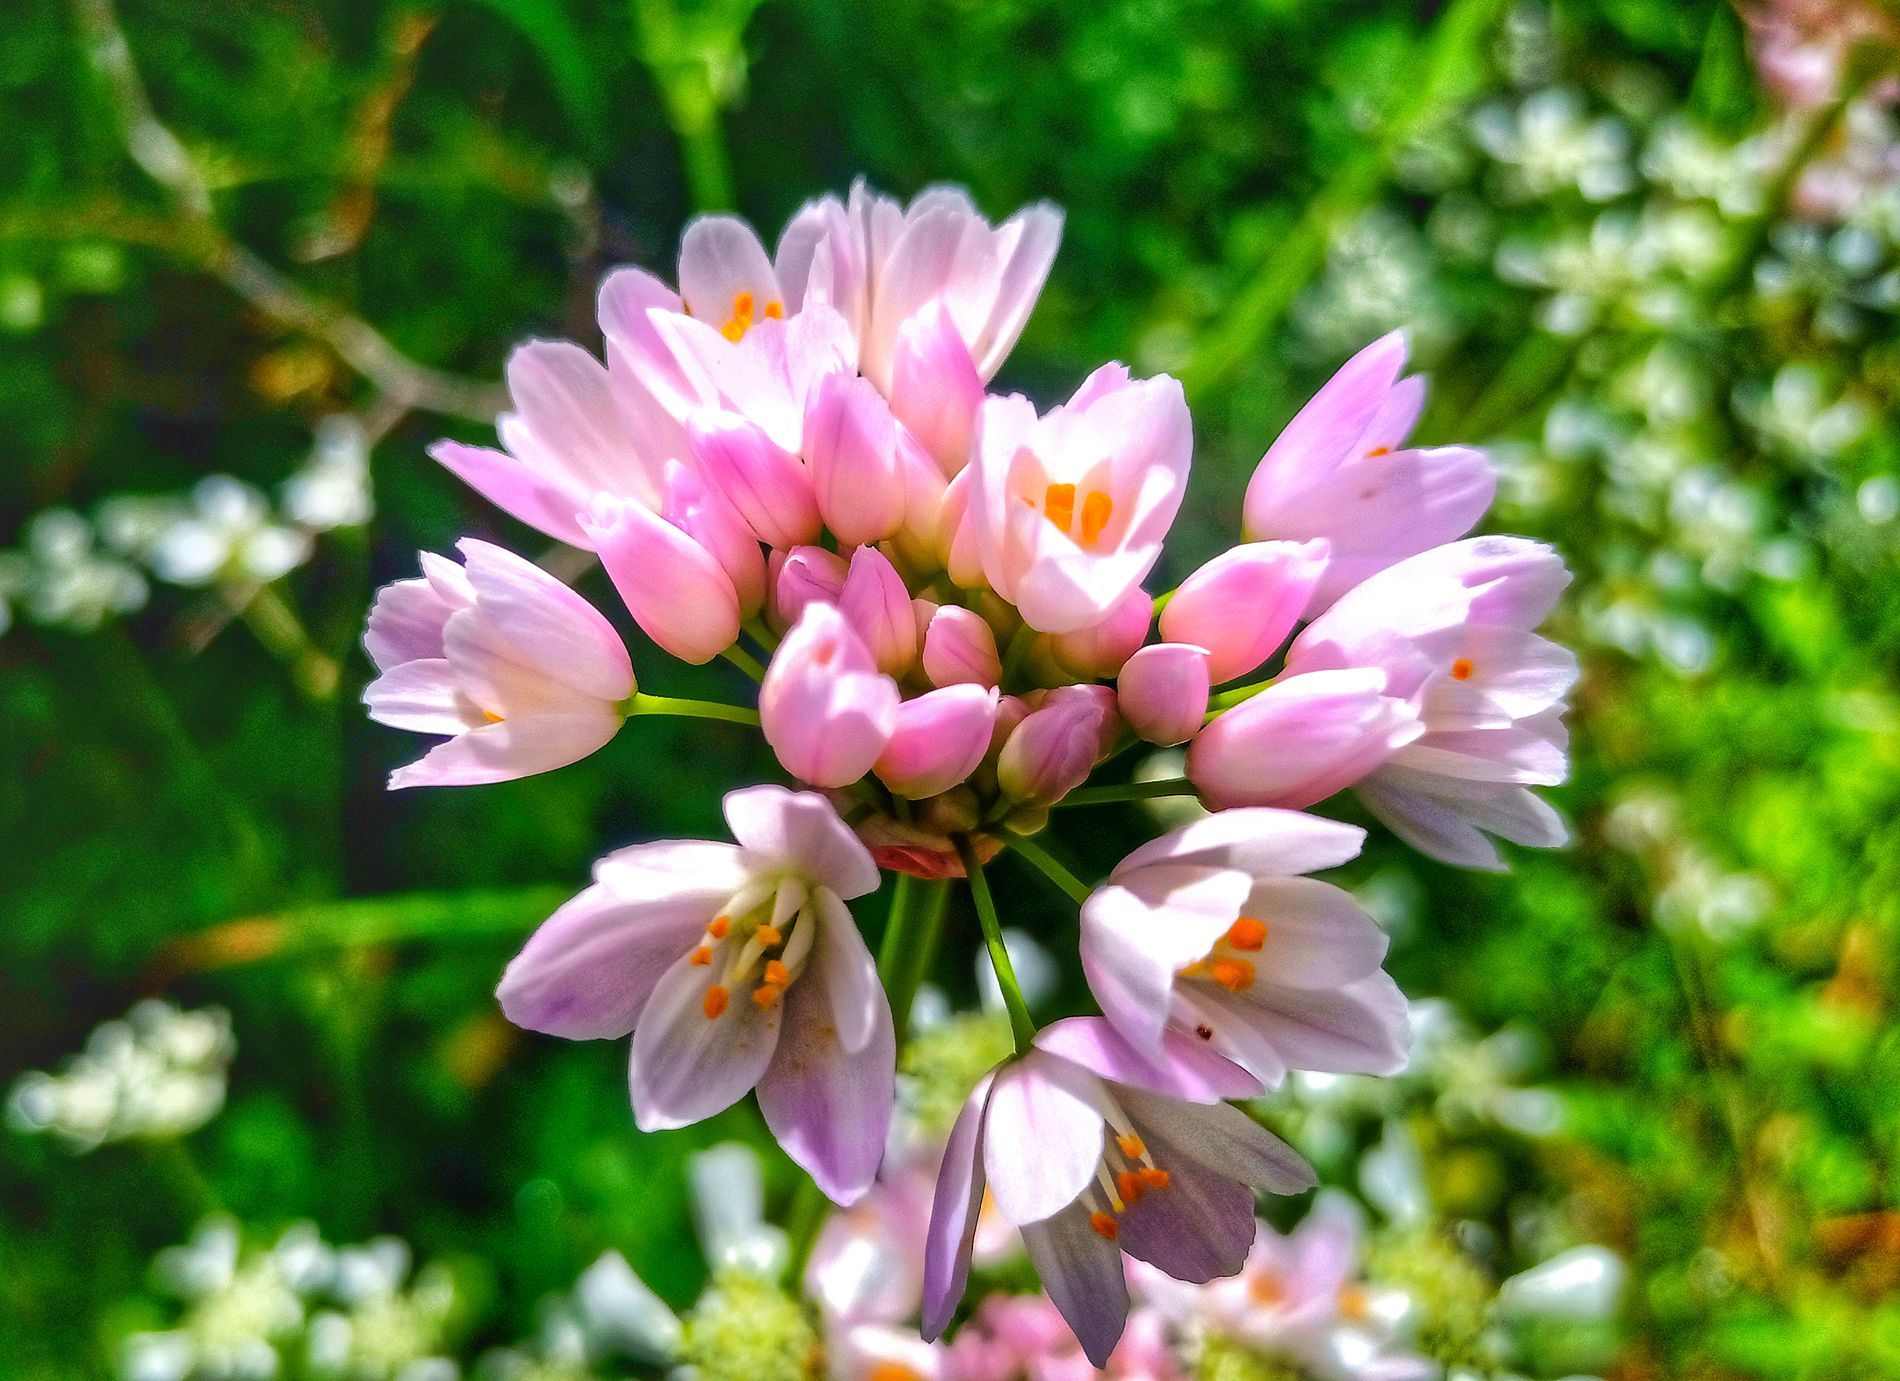
Pink Flowers
The image shows a close-up taken in natural, soft daylight of delicate pink flowers with a blurred green background.
The scene is a landscape image captured in natural, soft lighting from a close-up, slightly elevated angle, showing delicate pink flowers and a blurry green background. It gives a serene and natural elegance atmosphere.
Labels: Flower, Petal, Plant, Geranium, Pollen, Daisy, Amaryllidaceae, Flower Arrangement, Flower Bouquet, Anther, Dahlia, Outdoors, Crocus, blurry background, Flowers
Camera: OUKITEL WP6
Aperture: F1.8
Exposure: 1/6369 sec
ISO: 101
Focal length: 5.0 mm